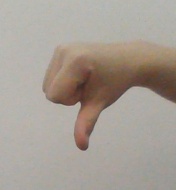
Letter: waw